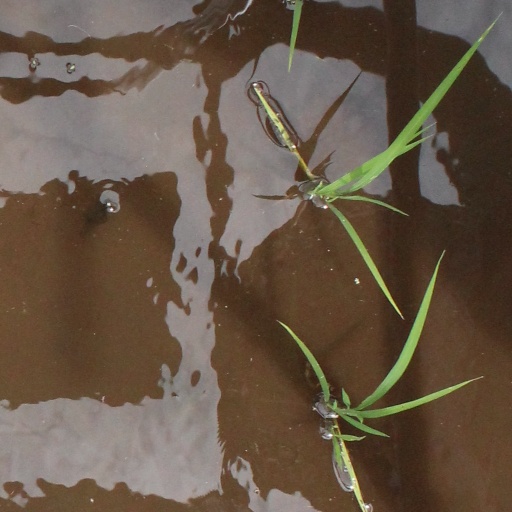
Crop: rice